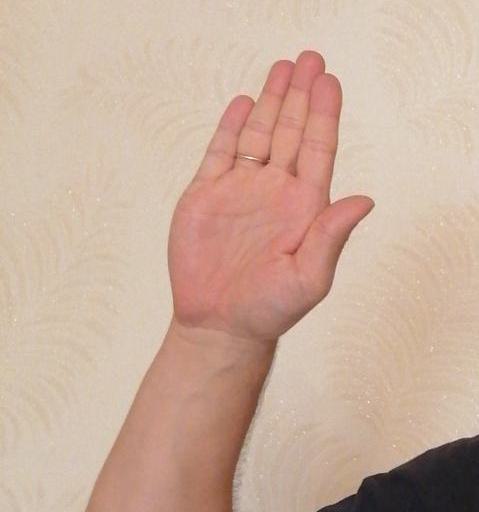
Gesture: stop